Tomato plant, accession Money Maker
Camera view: horizontal (90 deg, fisheye); turntable rotation: 330 degrees
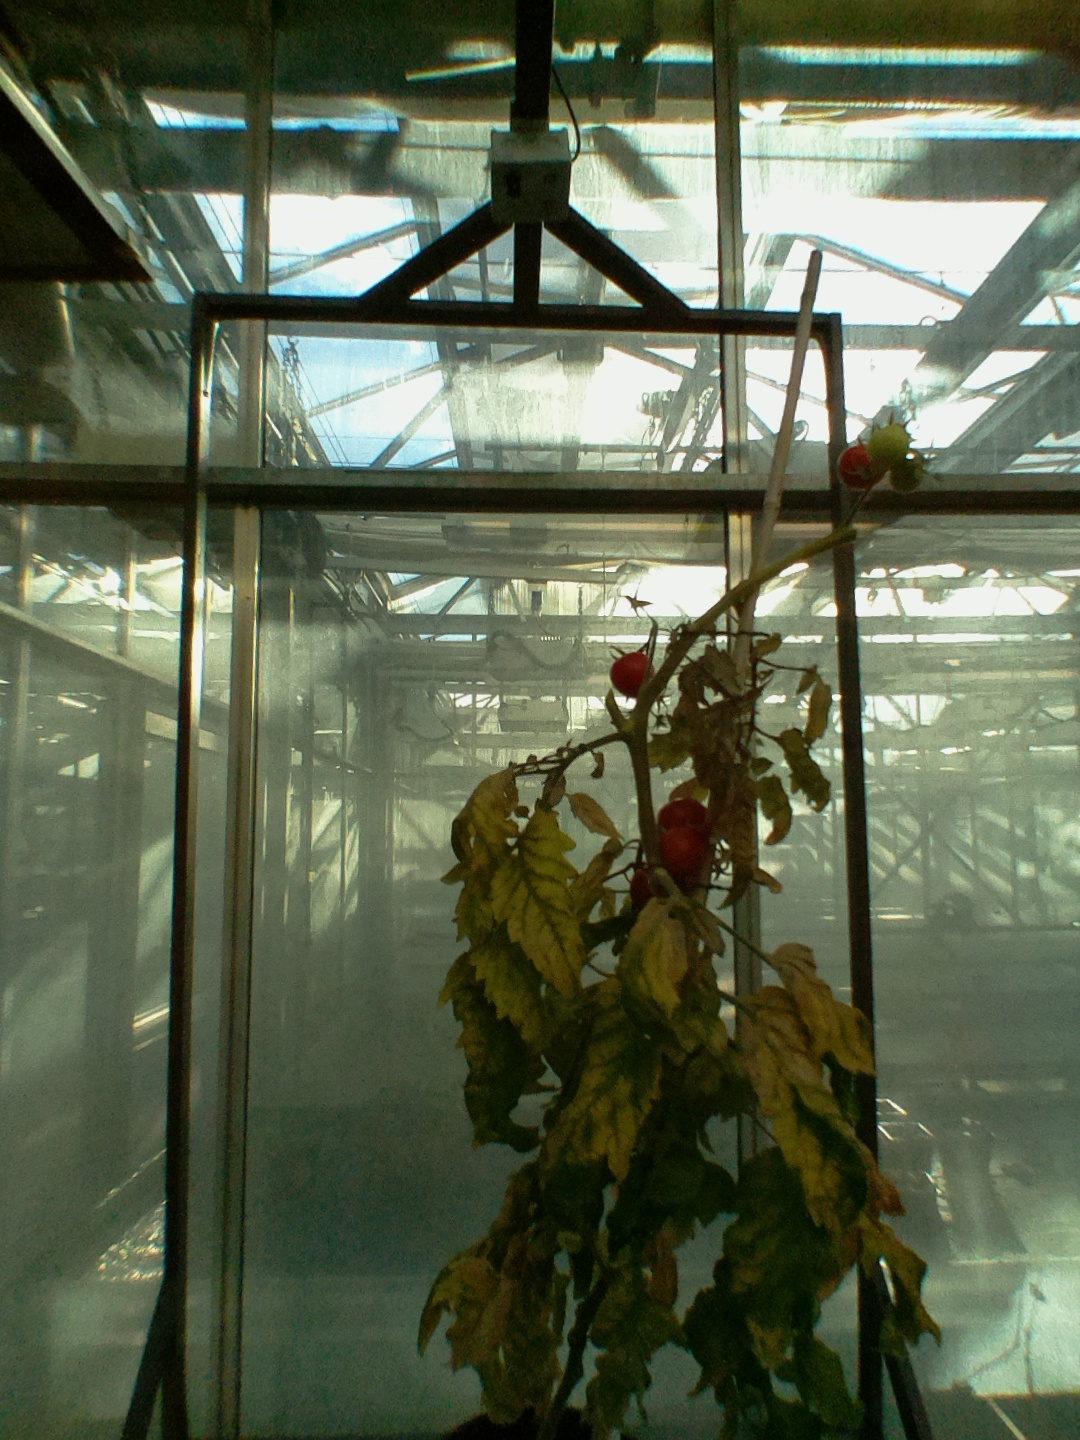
BBCH growth stage 85: 50%-60% of fruits show typical fully ripe color